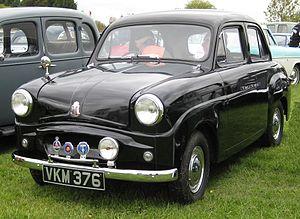
La Standard Eight est une petite voiture produite par le constructeur anglais Standard Motor Company, de 1938 à 1959.